Glacial polish

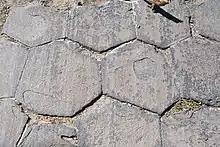
Glacial polish at Devils Postpile National Monument, Madera County, California, USA

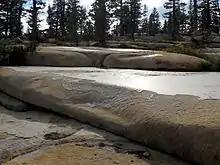
Low-angle sunlight illuminates glacial polish on granite. Emigrant Wilderness, Sierra Nevada, California, USA. Both flat and pockmarked polish surfaces are visible. The polish itself is a thin layer, some millimeters thick, that is being removed by weathering.

Glacial polish is a feature of rock surfaces that is typically associated with glacial striations.